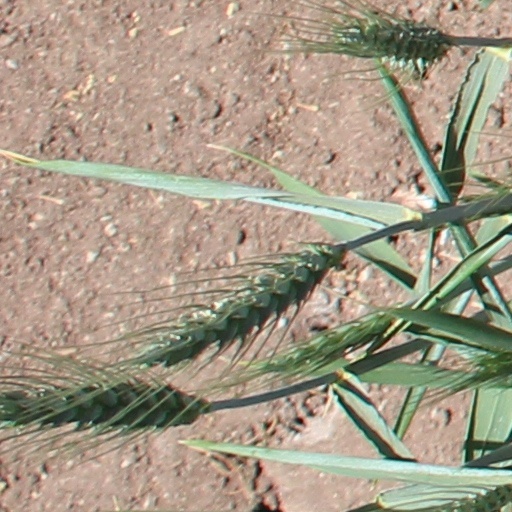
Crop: wheat